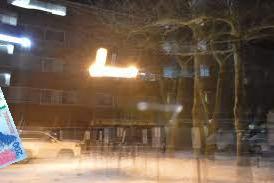
Denominación: 200